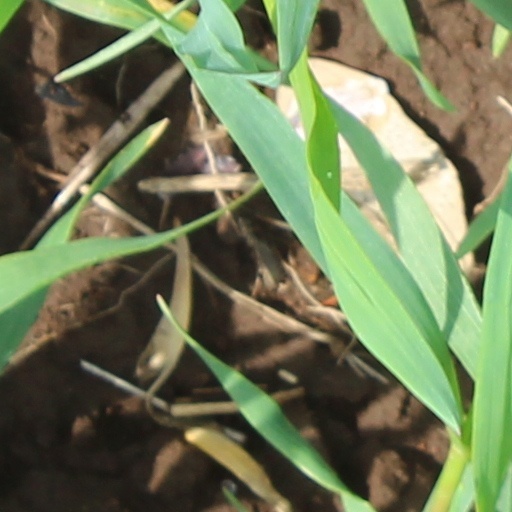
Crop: wheat